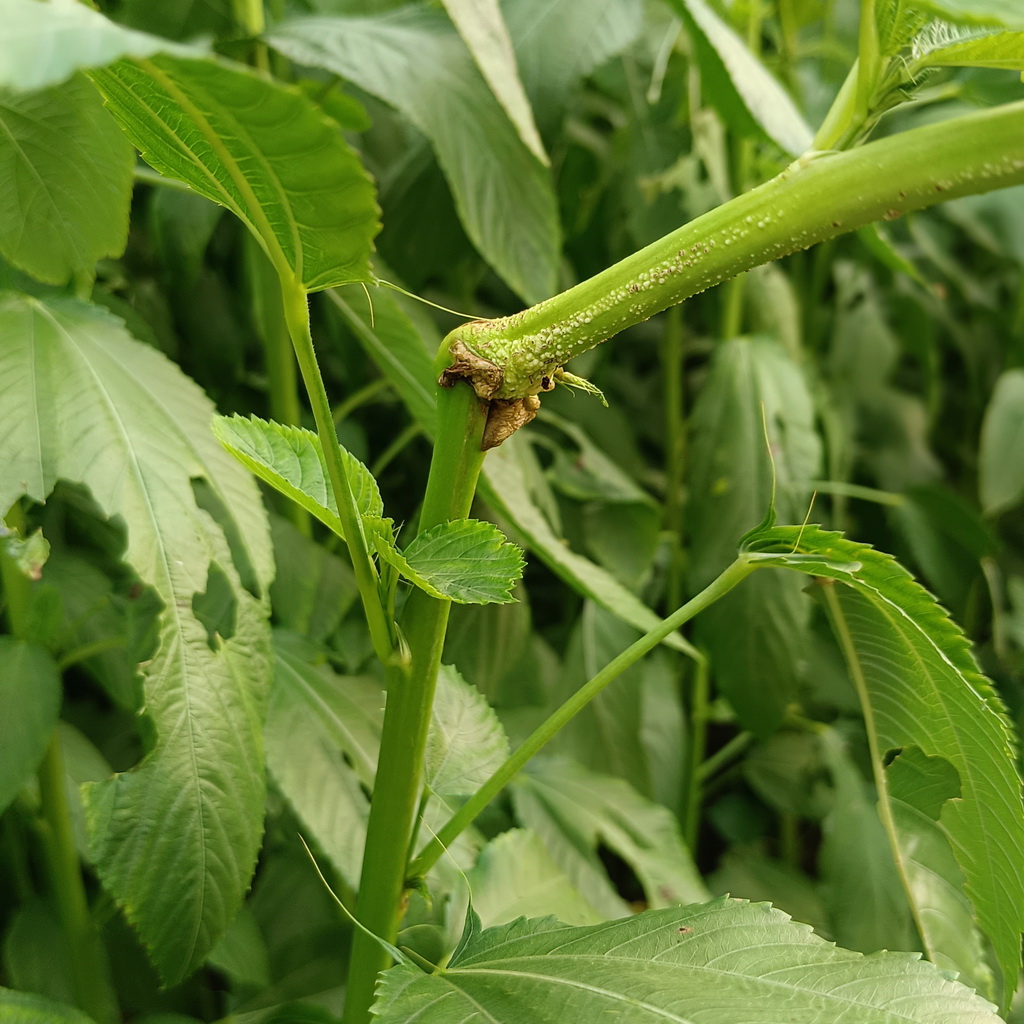
Label: Stem Soft Rot